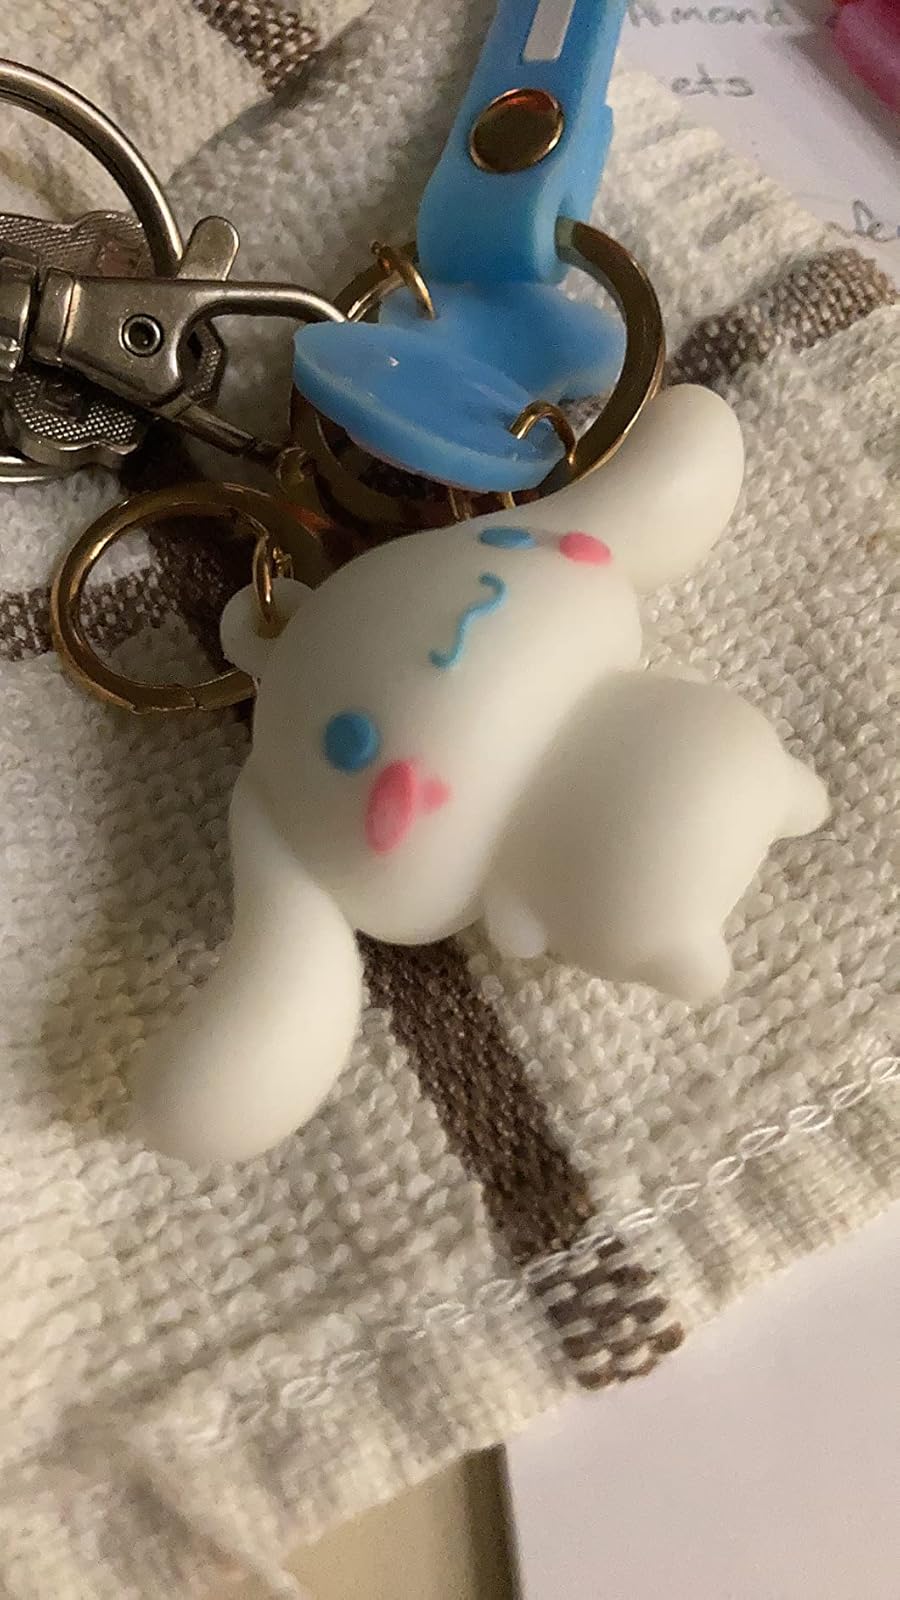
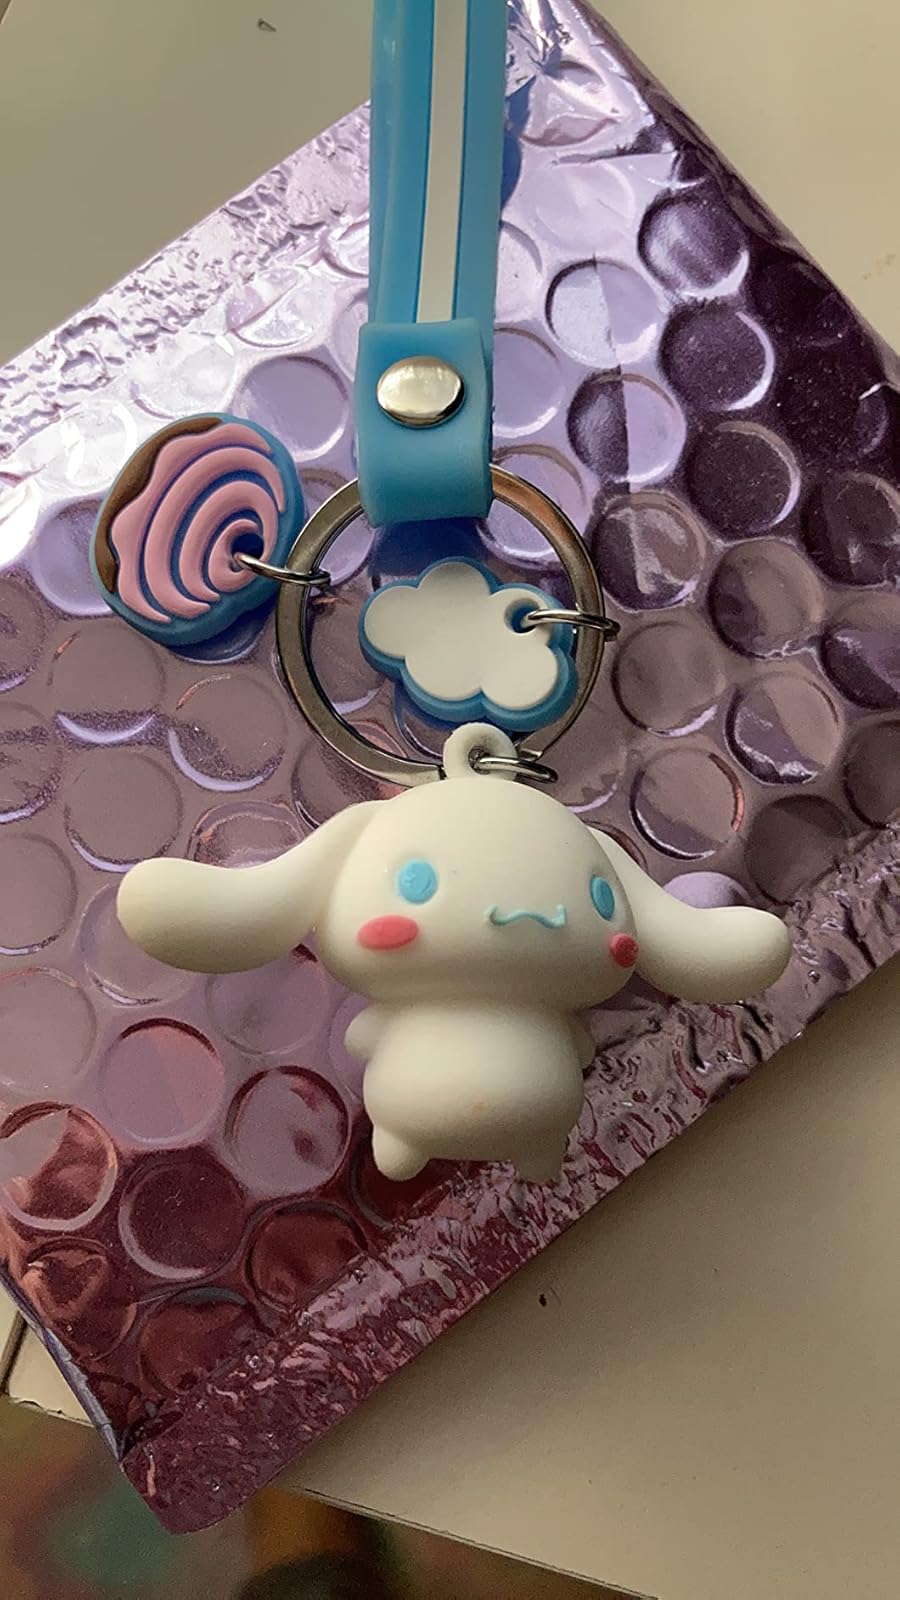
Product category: accessories_keychain
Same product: yes